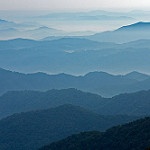
Scene: Outdoor